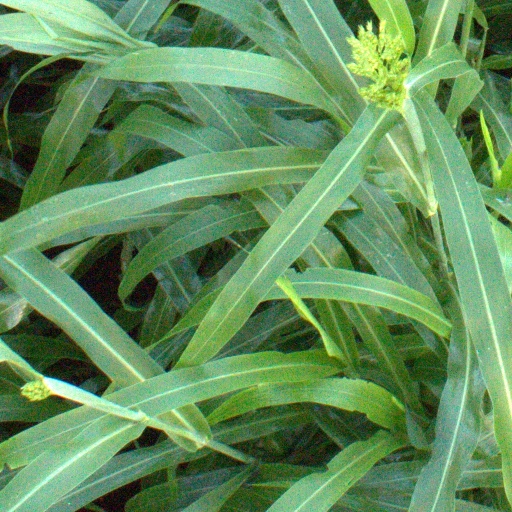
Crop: sorghum